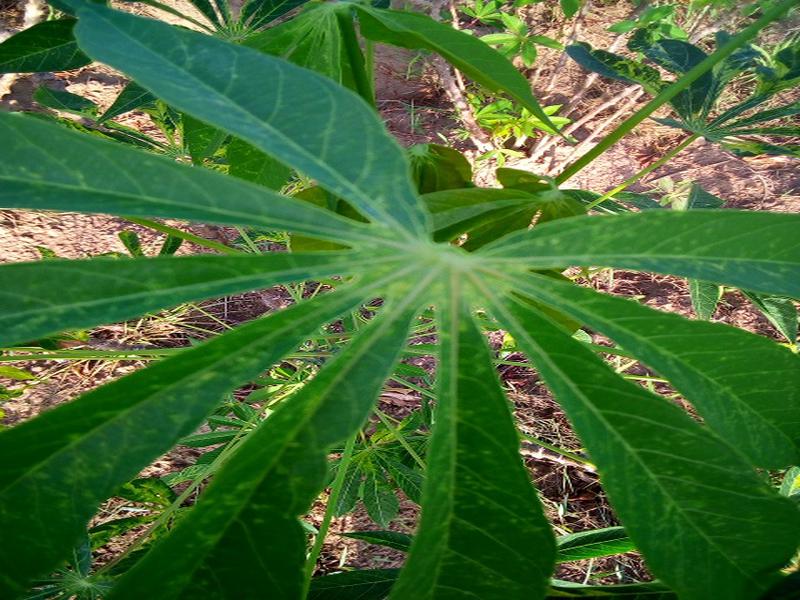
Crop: cassava
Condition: green_mottle